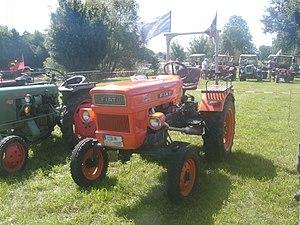
La série Fiat Nastro d'Oro est une gamme très complète de tracteurs agricoles fabriqués par le constructeur italien Fiat Trattori à partir de 1968. Cette série sera également produite sous licence par de très nombreux autres constructeurs étrangers.